Mehrangiz Kar

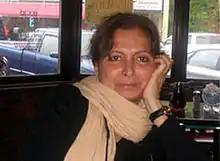
Mehrangiz Kar

Mehrangiz Kar (born 10 October 1944 Ahvaz, Iran), a human rights lawyer from Iran, is an internationally recognized writer, speaker and activist who advocates for the defense of women’s and human rights in Iran and throughout the Islamic world. A common theme in her work is the tension between Iranian law and the core principles of human rights and human dignity. She is also author of the book "Crossing the Red Line", and an activist of women's rights in Iran.